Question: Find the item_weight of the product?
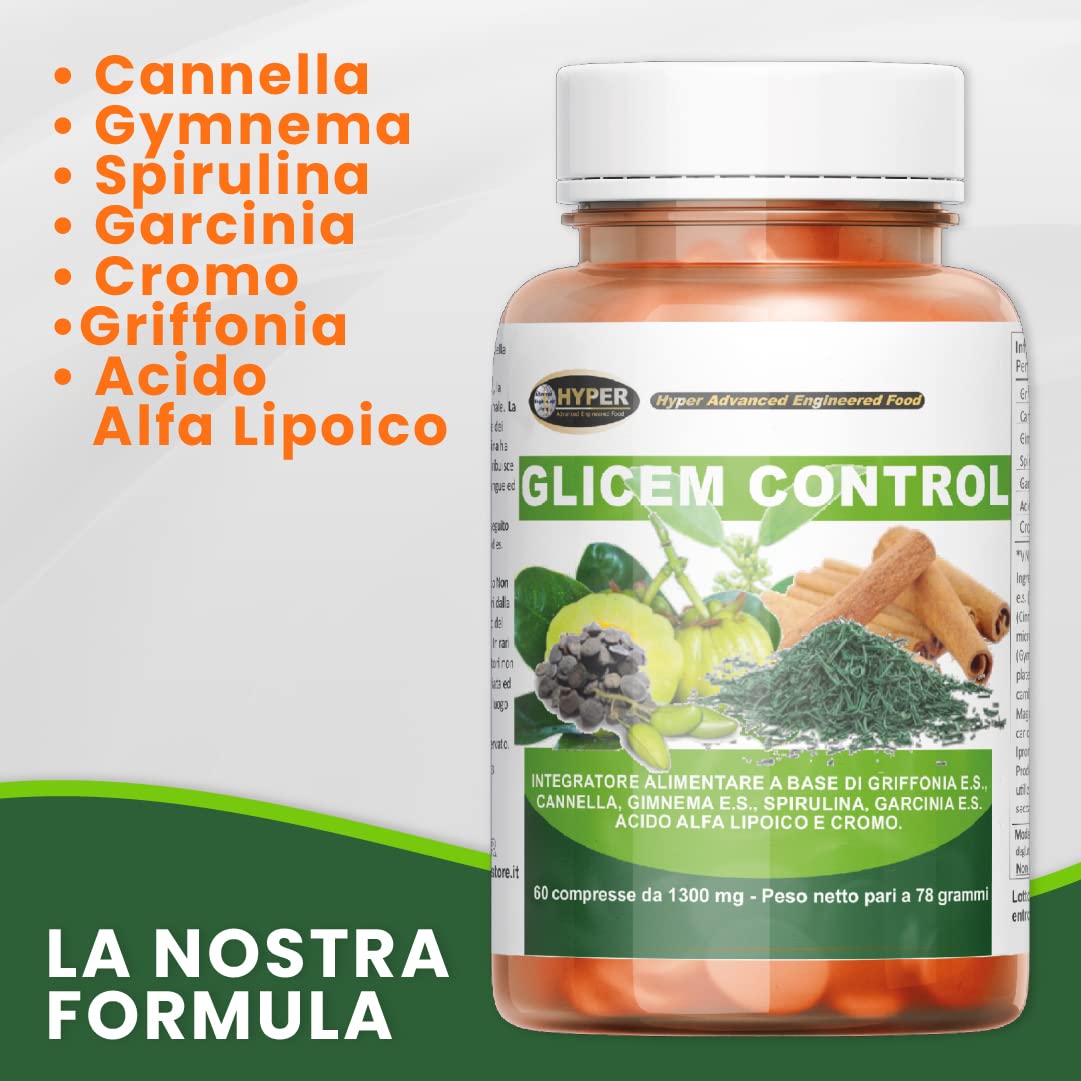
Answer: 1300.0 milligram